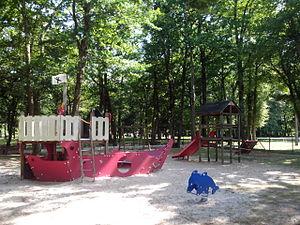
L'aire de loisirs communale de Breuillet
Breuillet est une commune du Sud-Ouest de la France, située dans le département de la Charente-Maritime et la région Nouvelle-Aquitaine. Ses habitants sont appelés les Breuilletons et les Breuilletonnes.